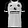
Label: T - shirt / top